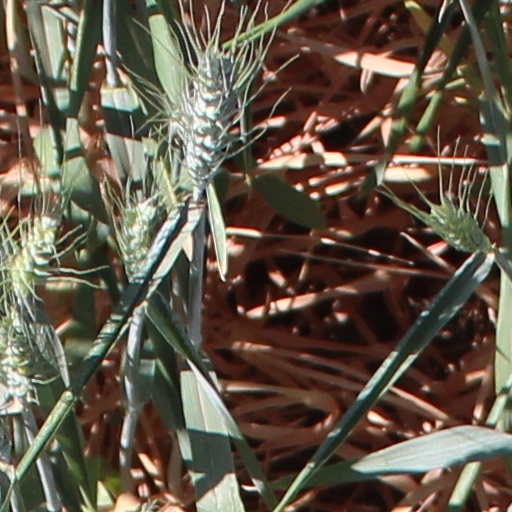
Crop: wheat